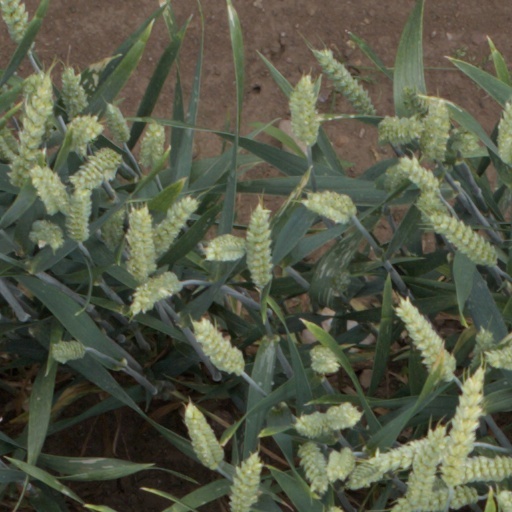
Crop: wheat